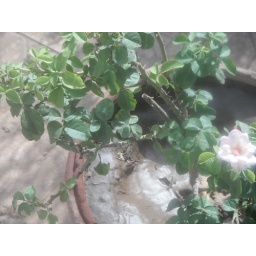
A small white rose in a pot